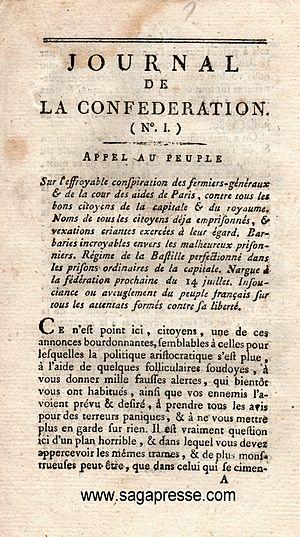
Premier numéro du Journal de la Confédération par Gracchus Babeuf, juillet 1790.
François Noël Babeuf, connu sous le nom de Gracchus Babeuf, né le 23 novembre 1760 à Saint-Quentin et mort guillotiné à Vendôme le 27 mai 1797, est un révolutionnaire français.